17 October Revolution

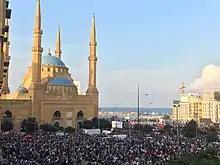
Protesters in Beirut. Mohammad Al-Amin Mosque, 20 October 2019

Lebanese national Hussein Al-Attar was shot and killed during a protest on 19 October 2019. Former MP Mosbah al-Ahdab's bodyguards fired on protesters, no one was killed, but four were injured. The General Secretary of Hezbollah, Hassan Nasrallah, addressed the nation in the morning, speaking against the imposed taxes. However, he indicated that Hezbollah was against the government resigning and instead asked citizens to divert blame from Hariri's cabinet to the previous government, which was also to blame for the state of the economy. As the protests carried on throughout the day, there were reports of Amal Movement militants harassing and opening fire on protesters in Tyre.